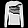
Label: Pullover